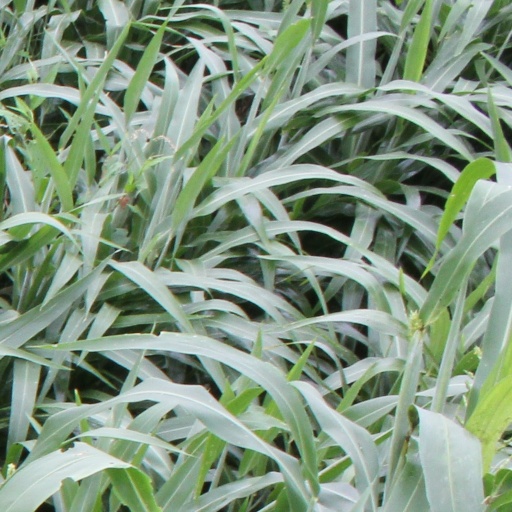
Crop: sorghum